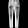
Label: Trouser